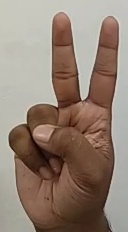
ASL sign: V